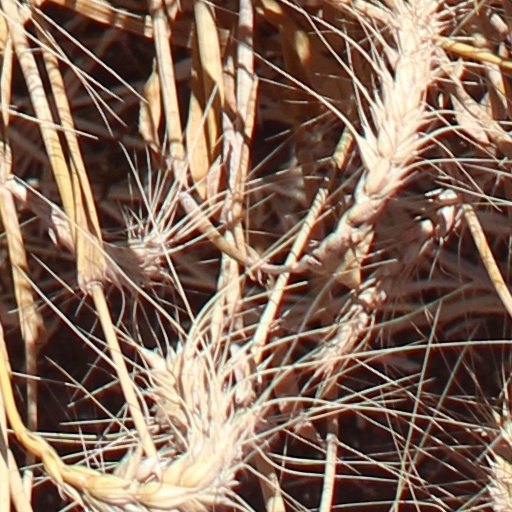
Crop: wheat